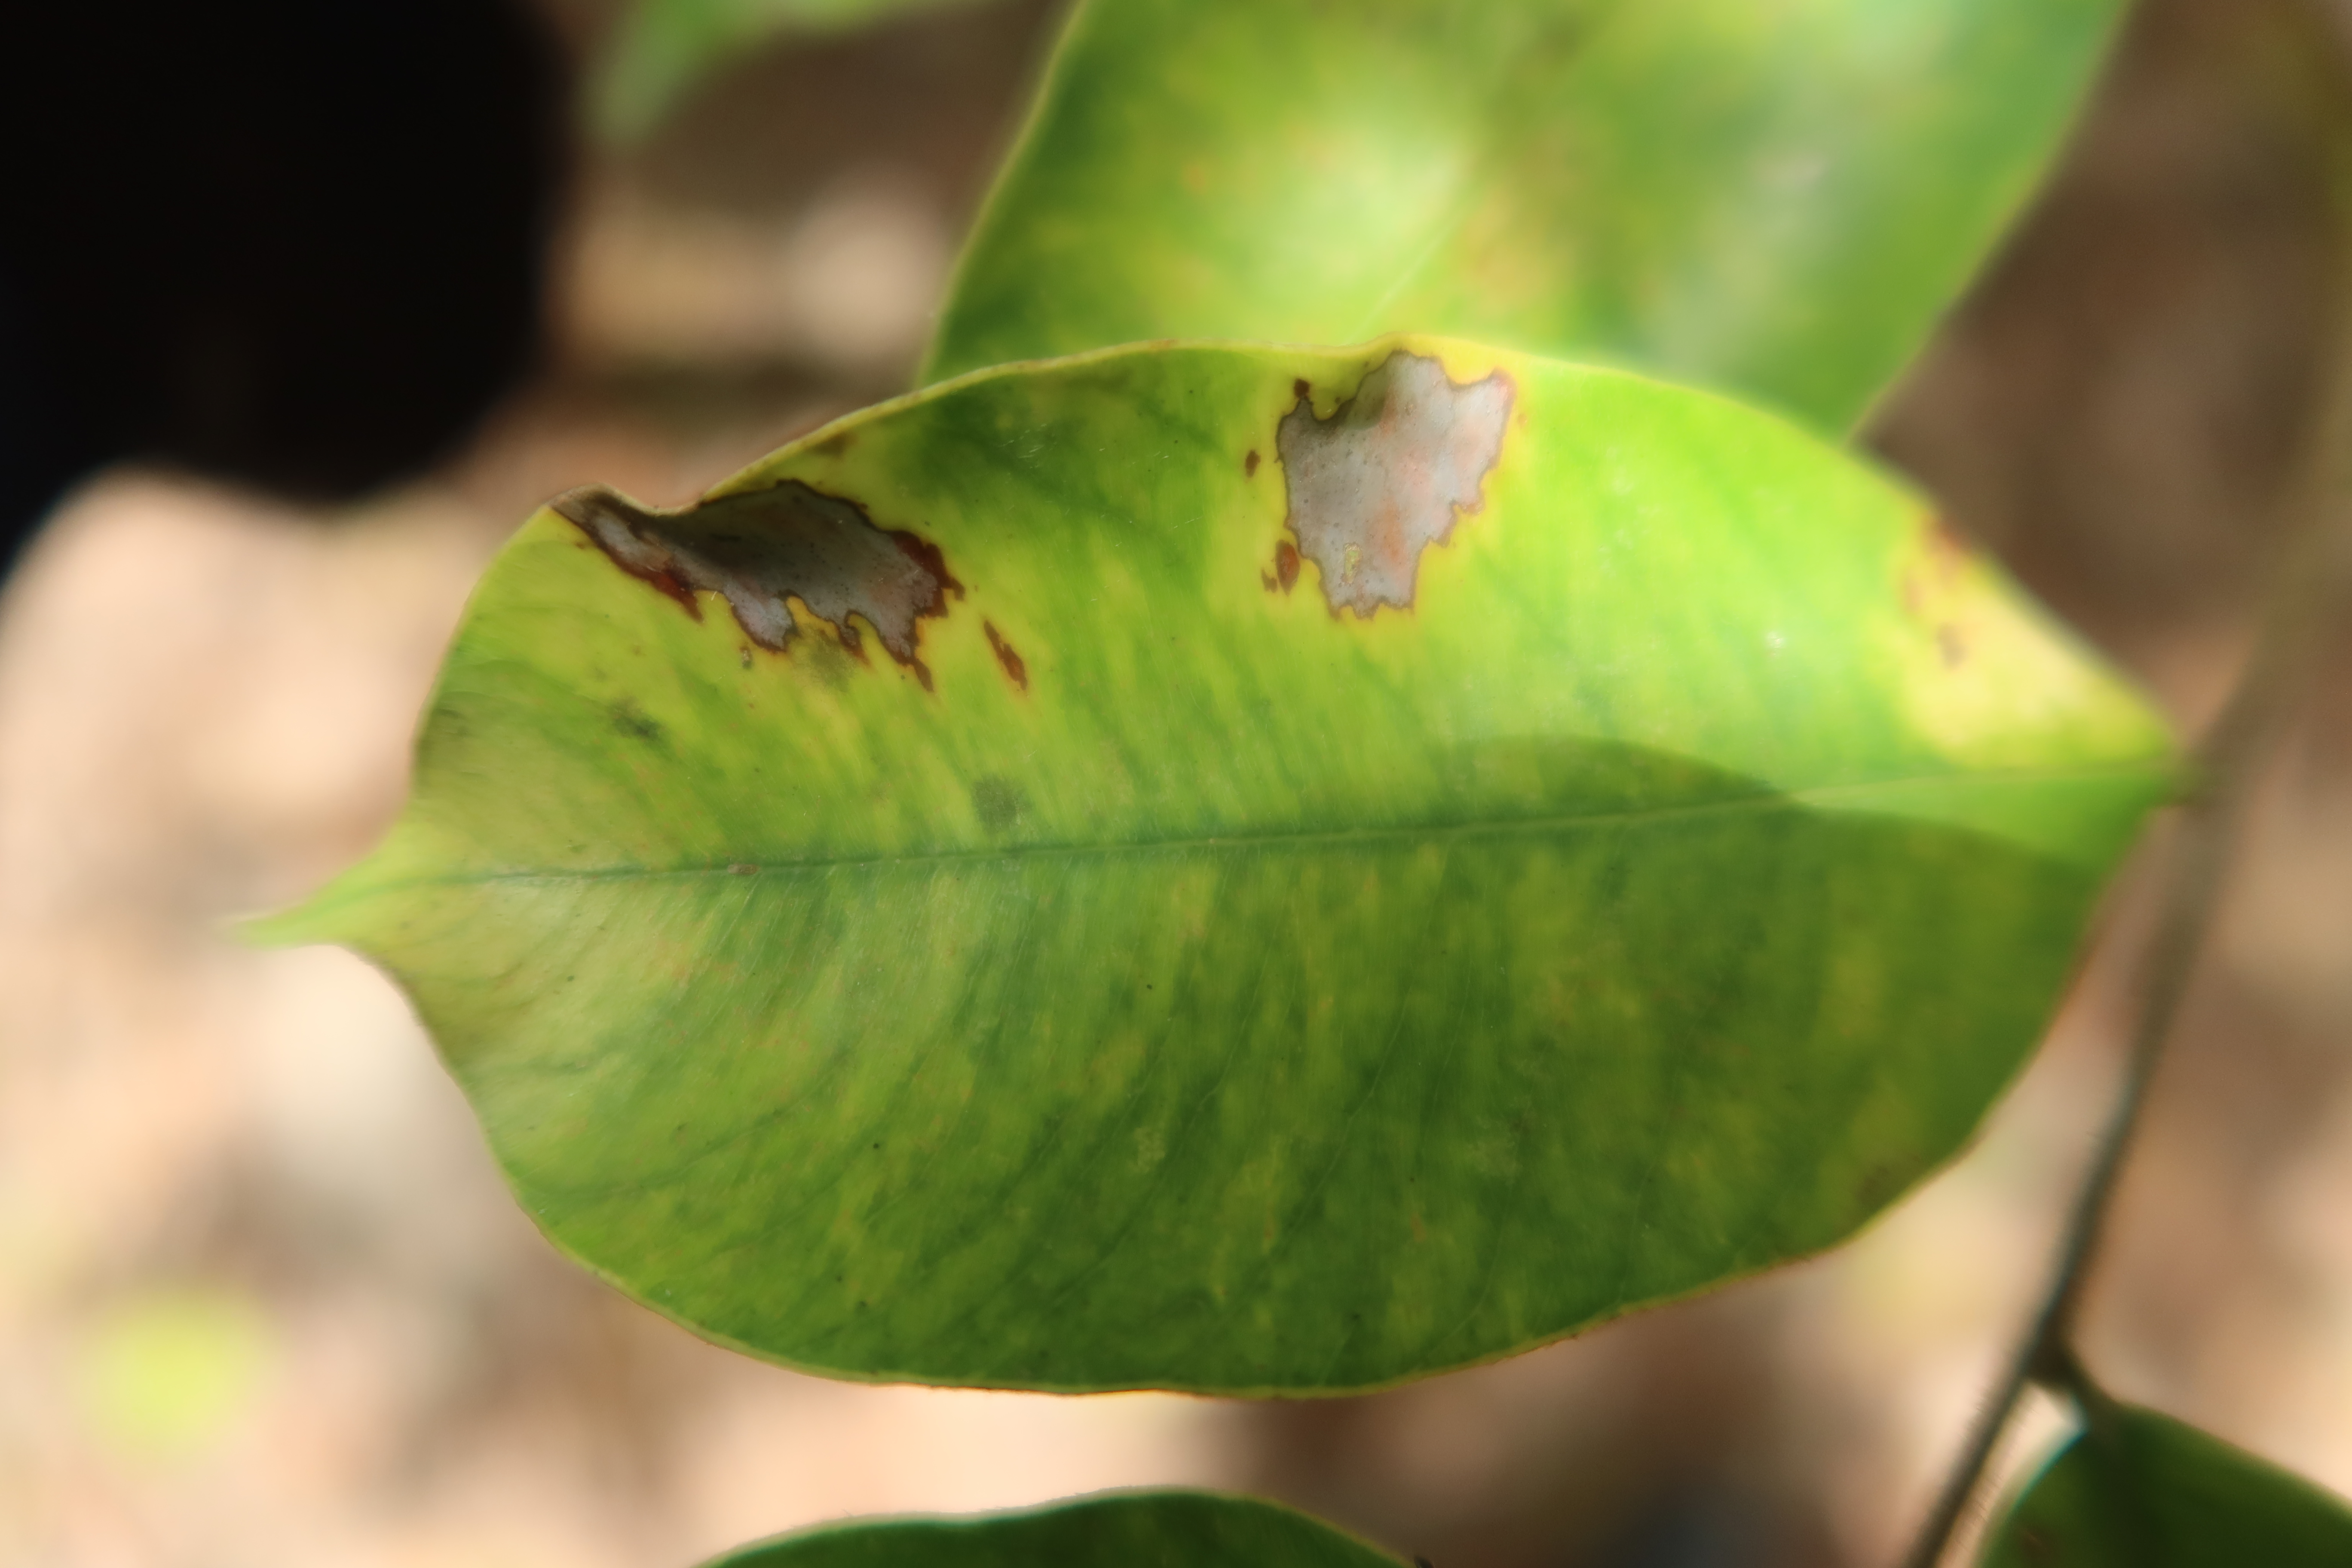
Label: Anthracnose